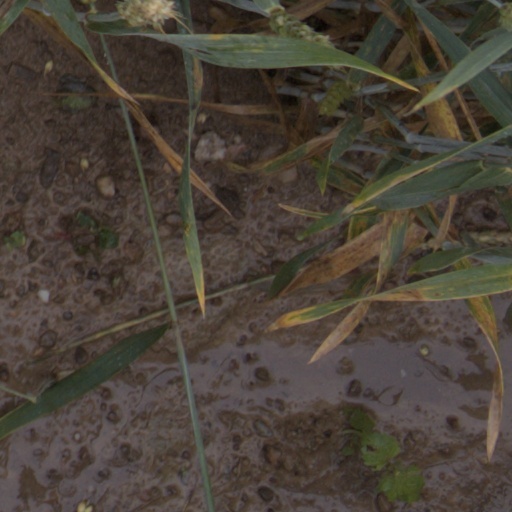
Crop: wheat